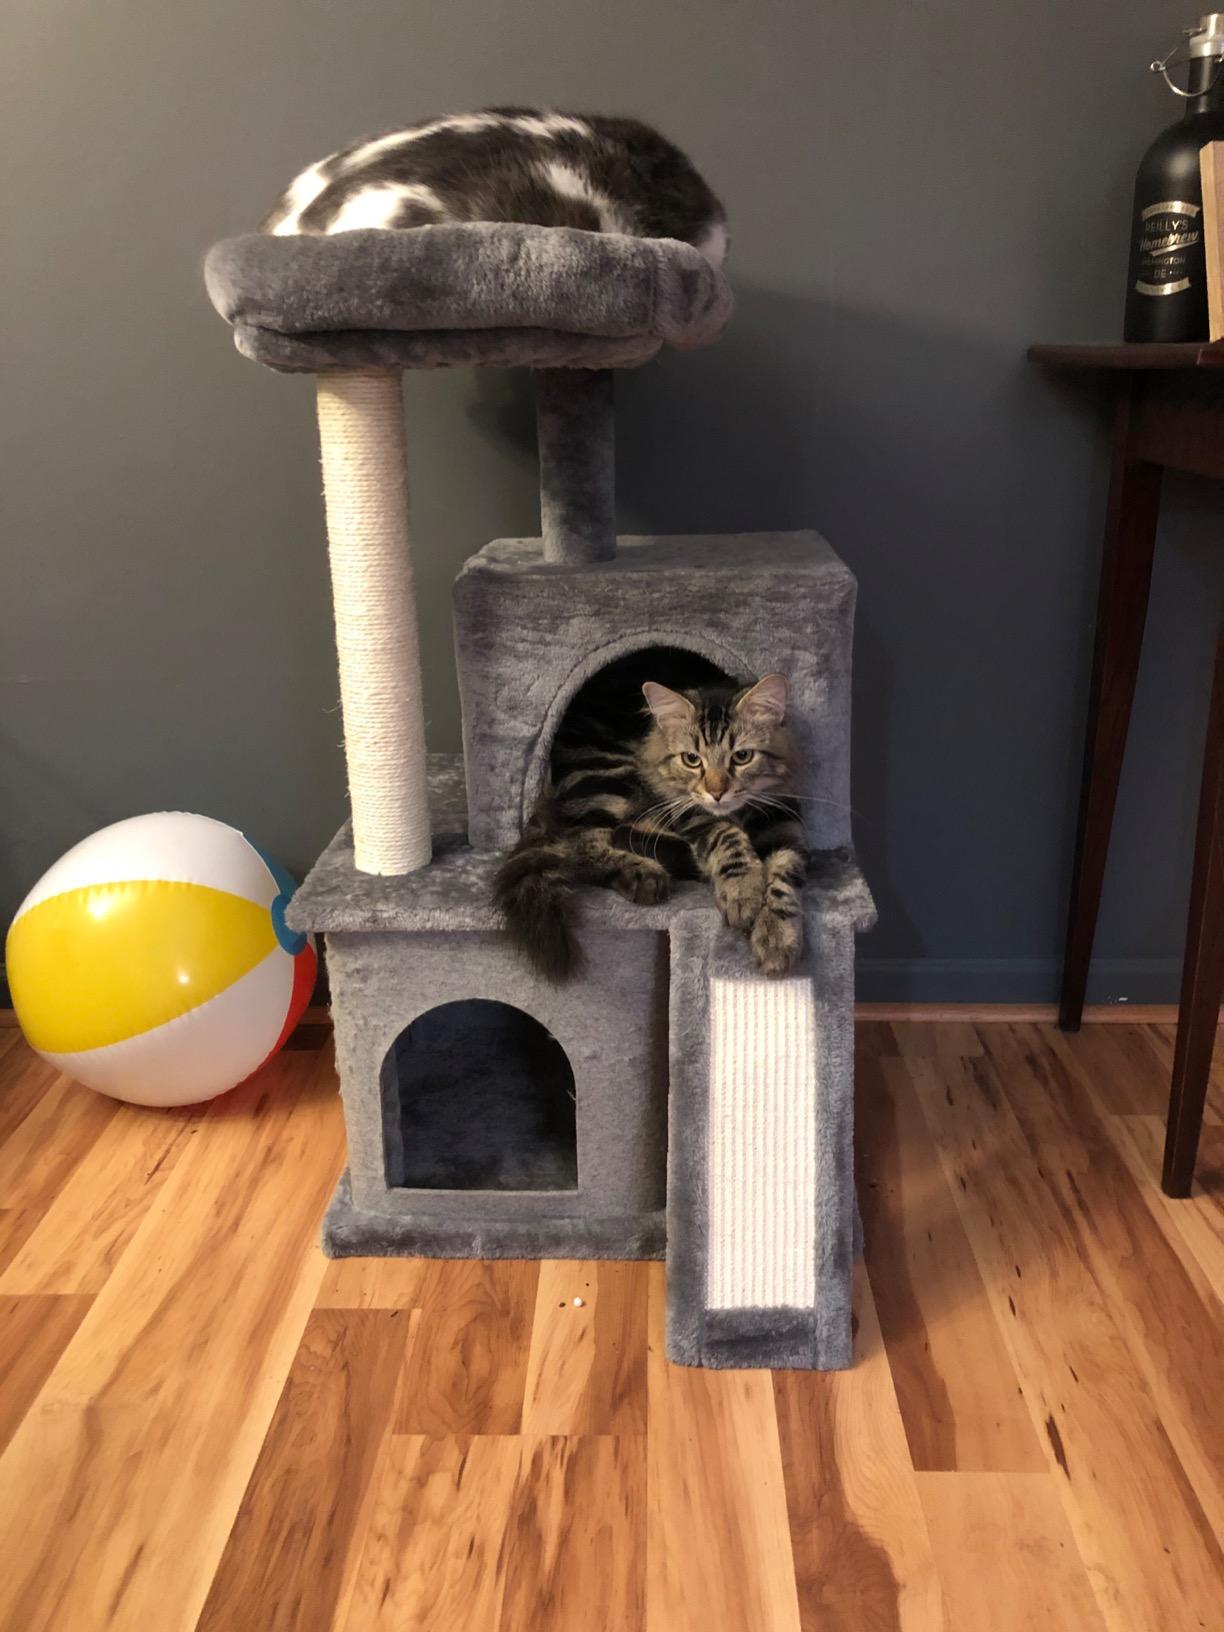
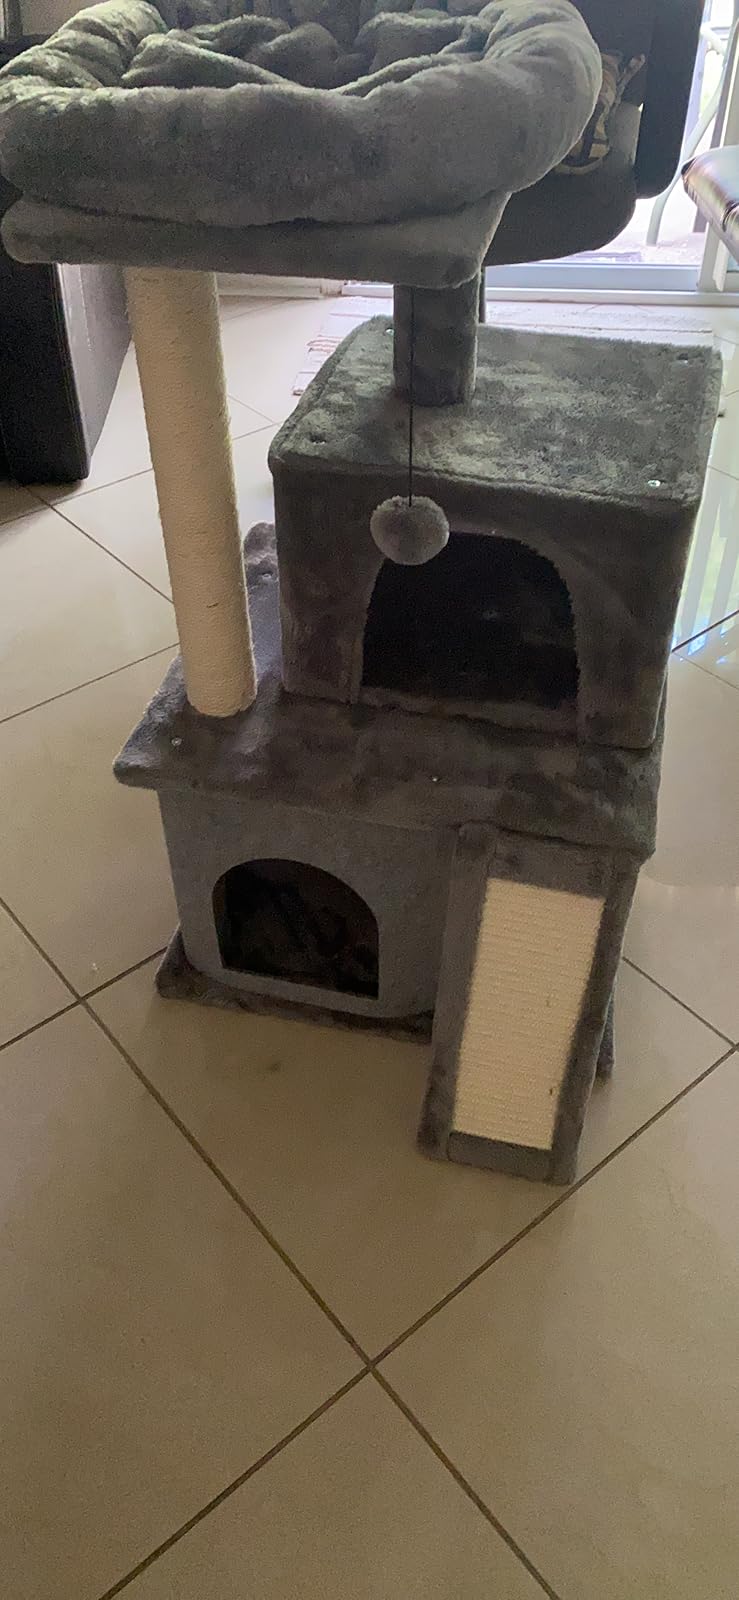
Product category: items_cat tree
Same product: yes